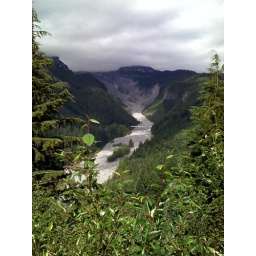
Fwd: The mountain is up in the clouds